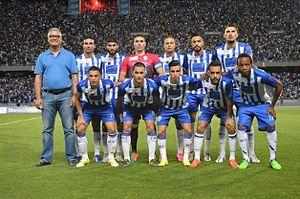
L'Ittihad Riadi de Tanger, plus couramment abrégé en Ittihad Tanger, est un club marocain de football fondé en 1983 et basé dans la ville de Tanger.
Badr Kachani, né le 2 janvier 1990, est un footballeur international marocain formé à la Renaissance de Settat. Il joue avant-centre à l'AS Salé.